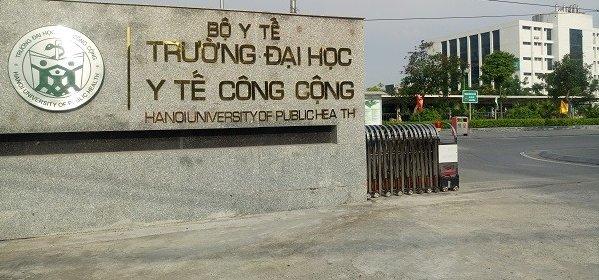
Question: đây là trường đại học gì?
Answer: đây là trường đại học y tế công cộng